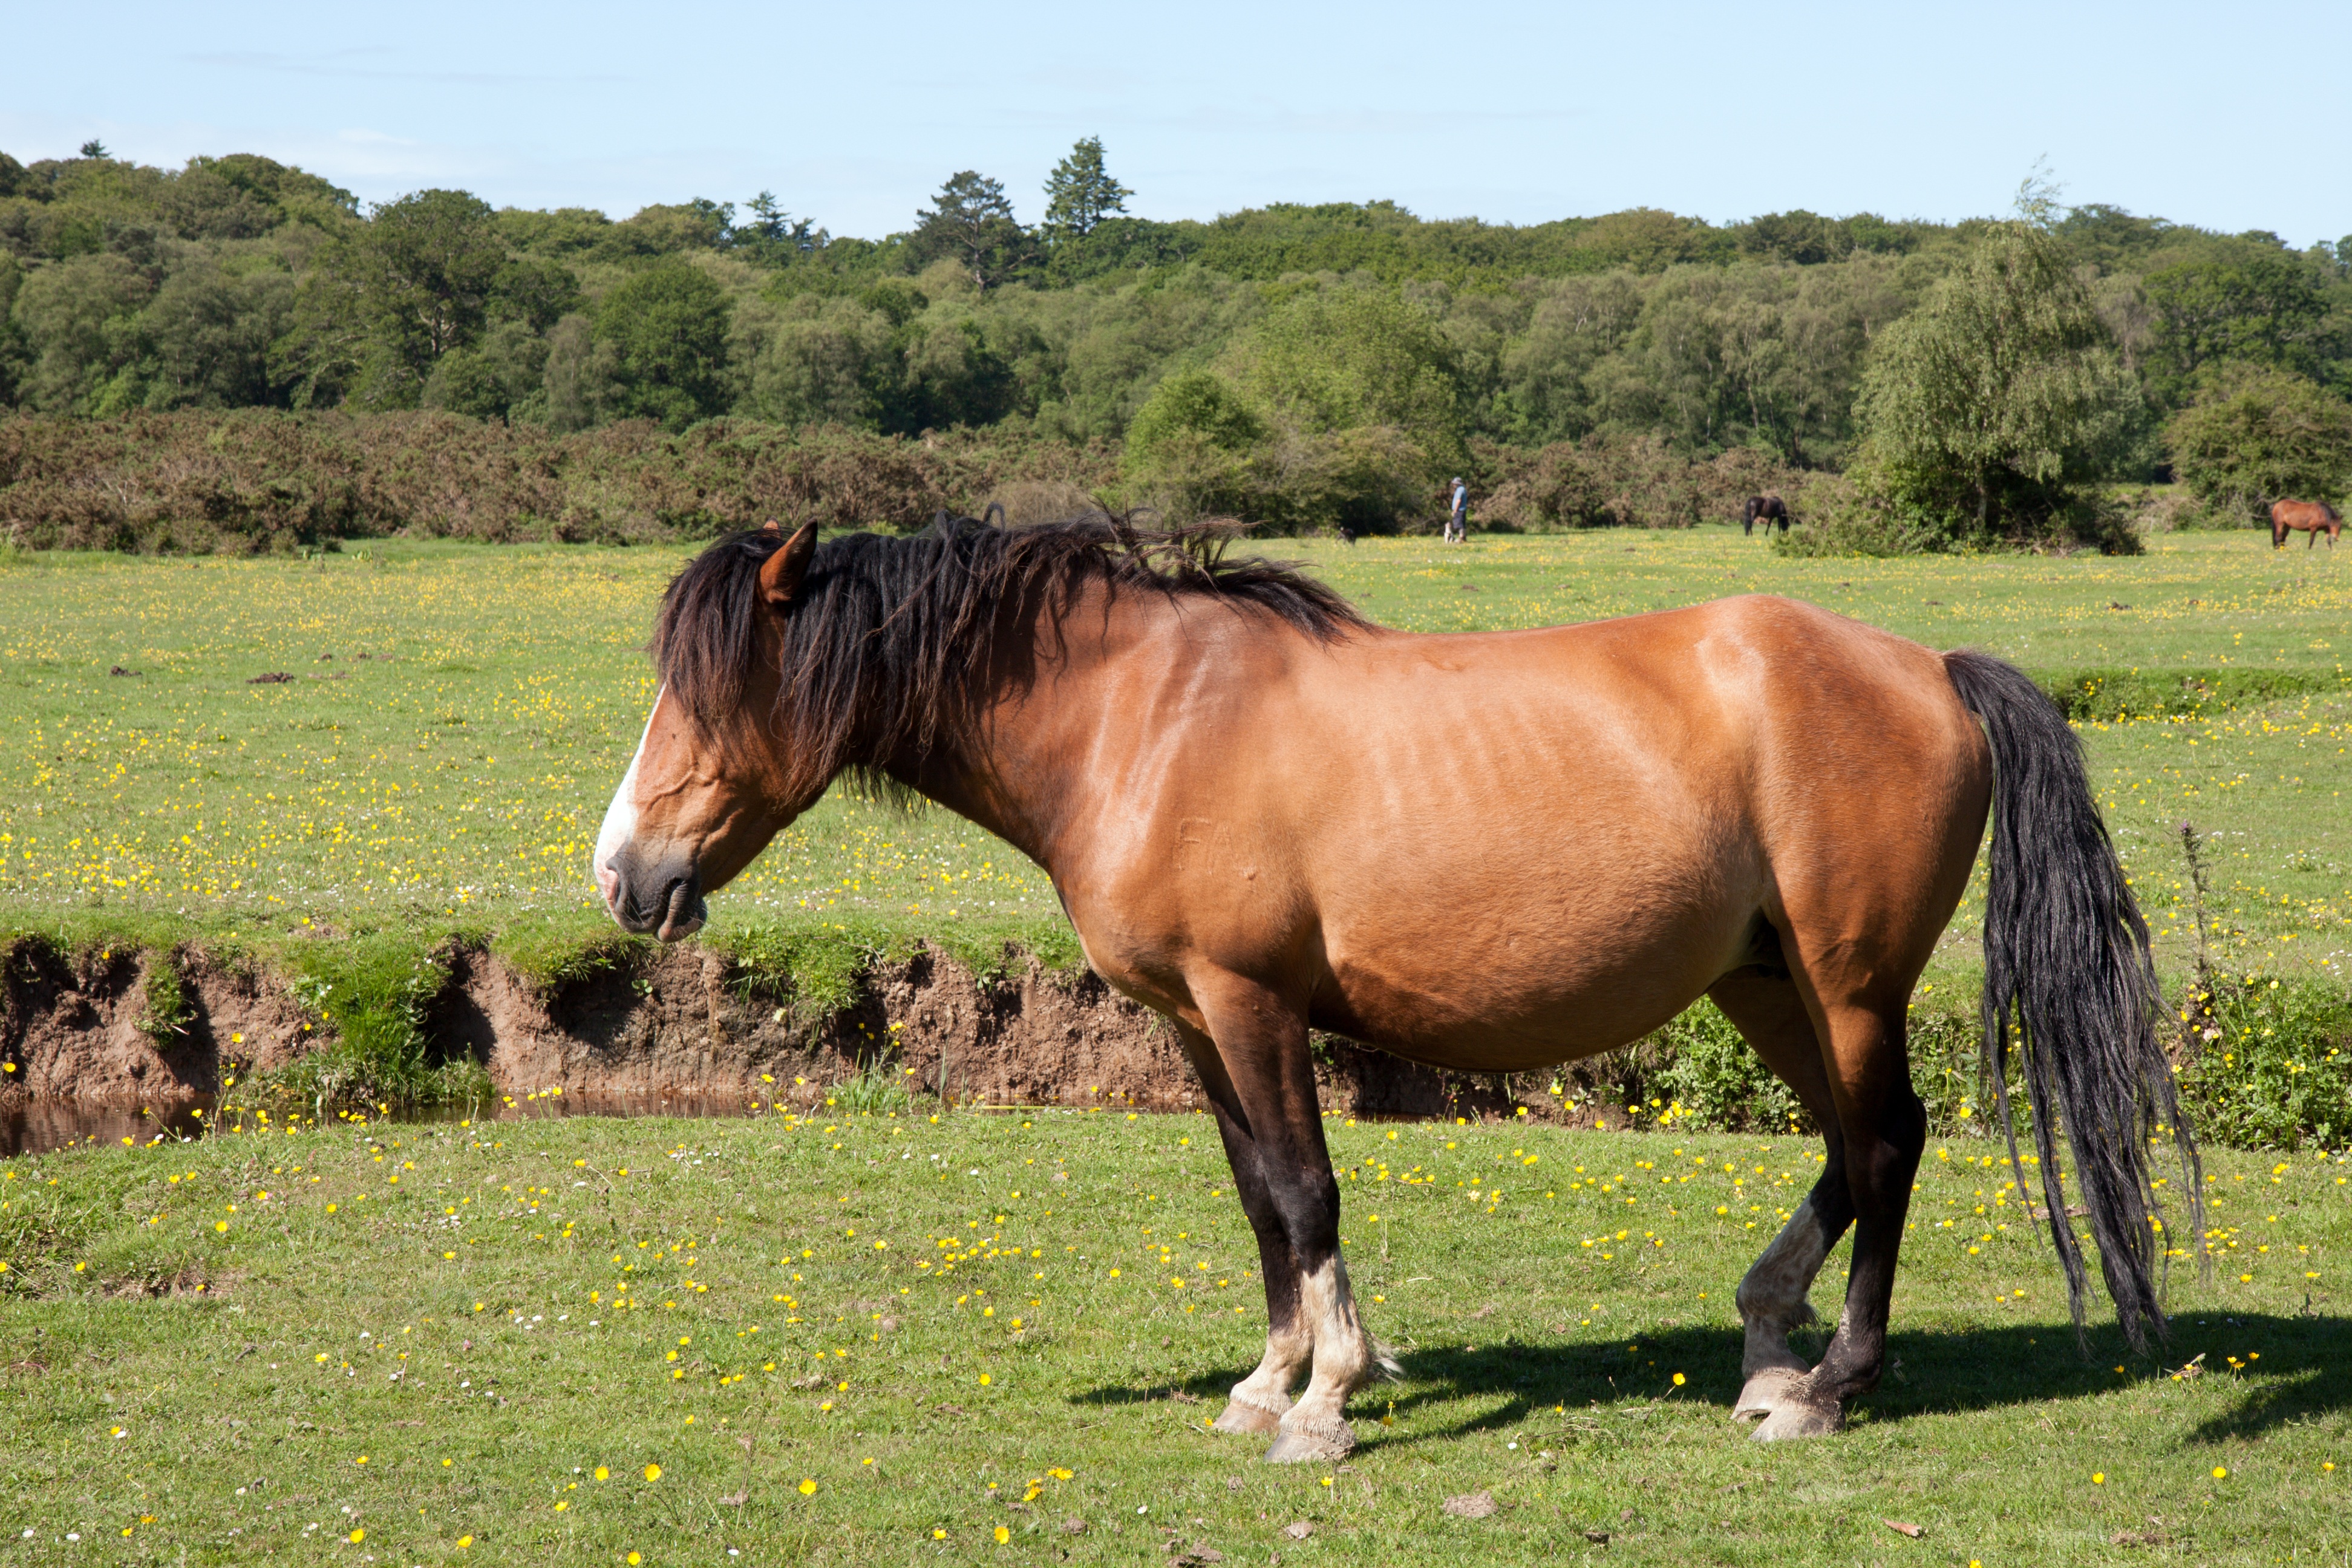
landscape, nature, grass, outdoor, field, meadow, prairie, countryside, animal, country, profile, summer, wild, standing, rural, green, pasture, grazing, ranch, horse, brown, mammal, stallion, mane, fauna, equine, england, pony, grassland, mare, hampshire, rural area, pack animal, trail riding, new forest, new forest pony, horse like mammal, mustang horse